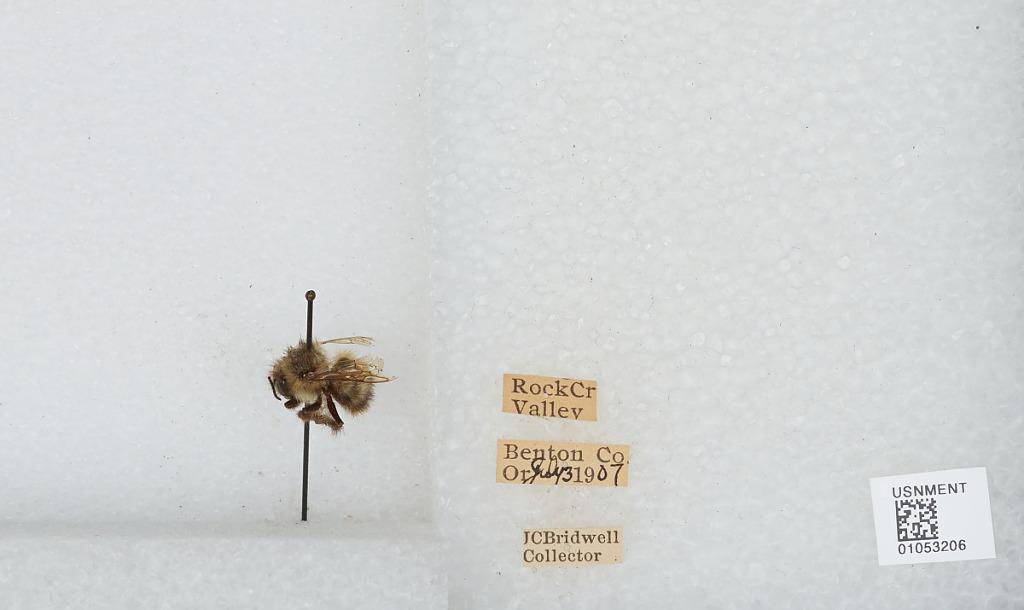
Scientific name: Bombus sp.
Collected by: J. Bridwell
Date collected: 1907-7-3
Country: United States
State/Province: Oregon
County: Benton
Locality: Rock Creek Valley
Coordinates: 44.5042, -123.447